Engraving

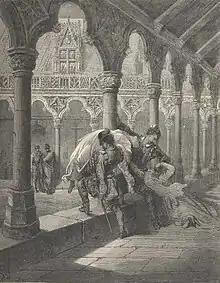
Don Quixote engraving by Paul Gustave Doré

By 1837 pewter had replaced copper as a medium, and Berthiaud gives an account with an entire chapter devoted to music ("Novel manuel complet de l'imprimeur en taille douce", 1837). Printing from such plates required a separate inking to be carried out cold, and the printing press used less pressure. Generally, four pages of music were engraved on a single plate. Because music engraving houses trained engravers through years of apprenticeship, very little is known about the practice. Fewer than one dozen sets of tools survive in libraries and museums. By 1900 music engravers were established in several hundred cities in the world, but the art of storing plates was usually concentrated with publishers. Extensive bombing of Leipzig in 1944, the home of most German engraving and printing firms, destroyed roughly half the world's engraved music plates.